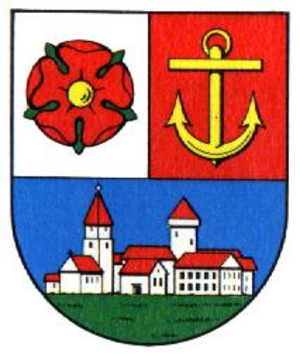
Riesa
Coat of arms of Riesa
Riesa er en by i landkreis Meißen i den tyske delstat Sachsen med omkring 35.508 indbyggere. Den udgør et areal på 58,84 km² og ligger vest for Elben. Byen er blevet kendt for dens stålindustri og som sportsby.